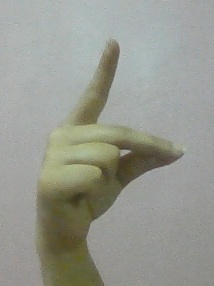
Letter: ta